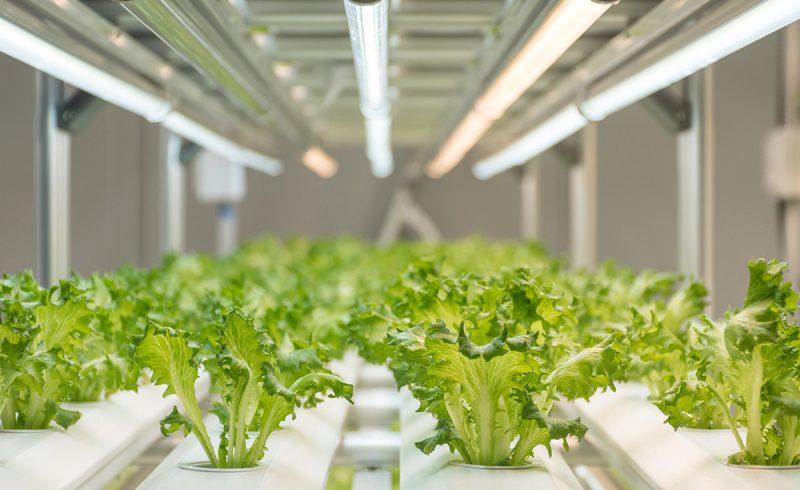
Mashine zinazotumika kwenye kilimo cha kisasa kisichotumia udongo, zimepandwa mboga za majani ndani yake aina ya chainizi. Zimestawi vizuri zikikaribia kukomaa, kuvunwa, na kupelekwa kiwandani.